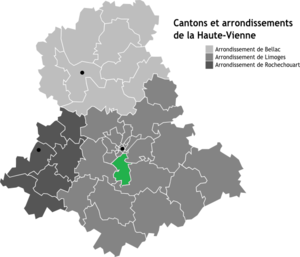
Carte des arrondissements de la Haute-Vienne
Le canton de Limoges-Condat est une ancienne division administrative française située dans le département de la Haute-Vienne et la région Nouvelle-Aquitaine. À la suite du redécoupage cantonal de 2014, le canton est fondu dans ceux de Condat-sur-Vienne, Limoges-6, Limoges-7 et Limoges-8.